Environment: real
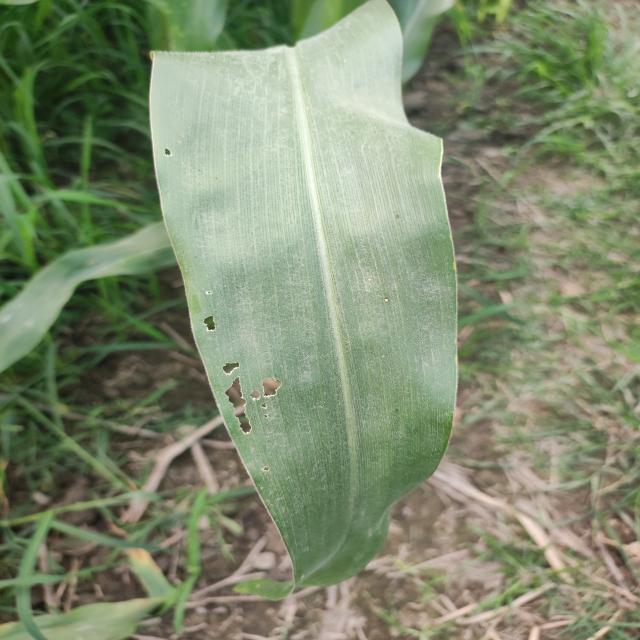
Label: fall_armyworm